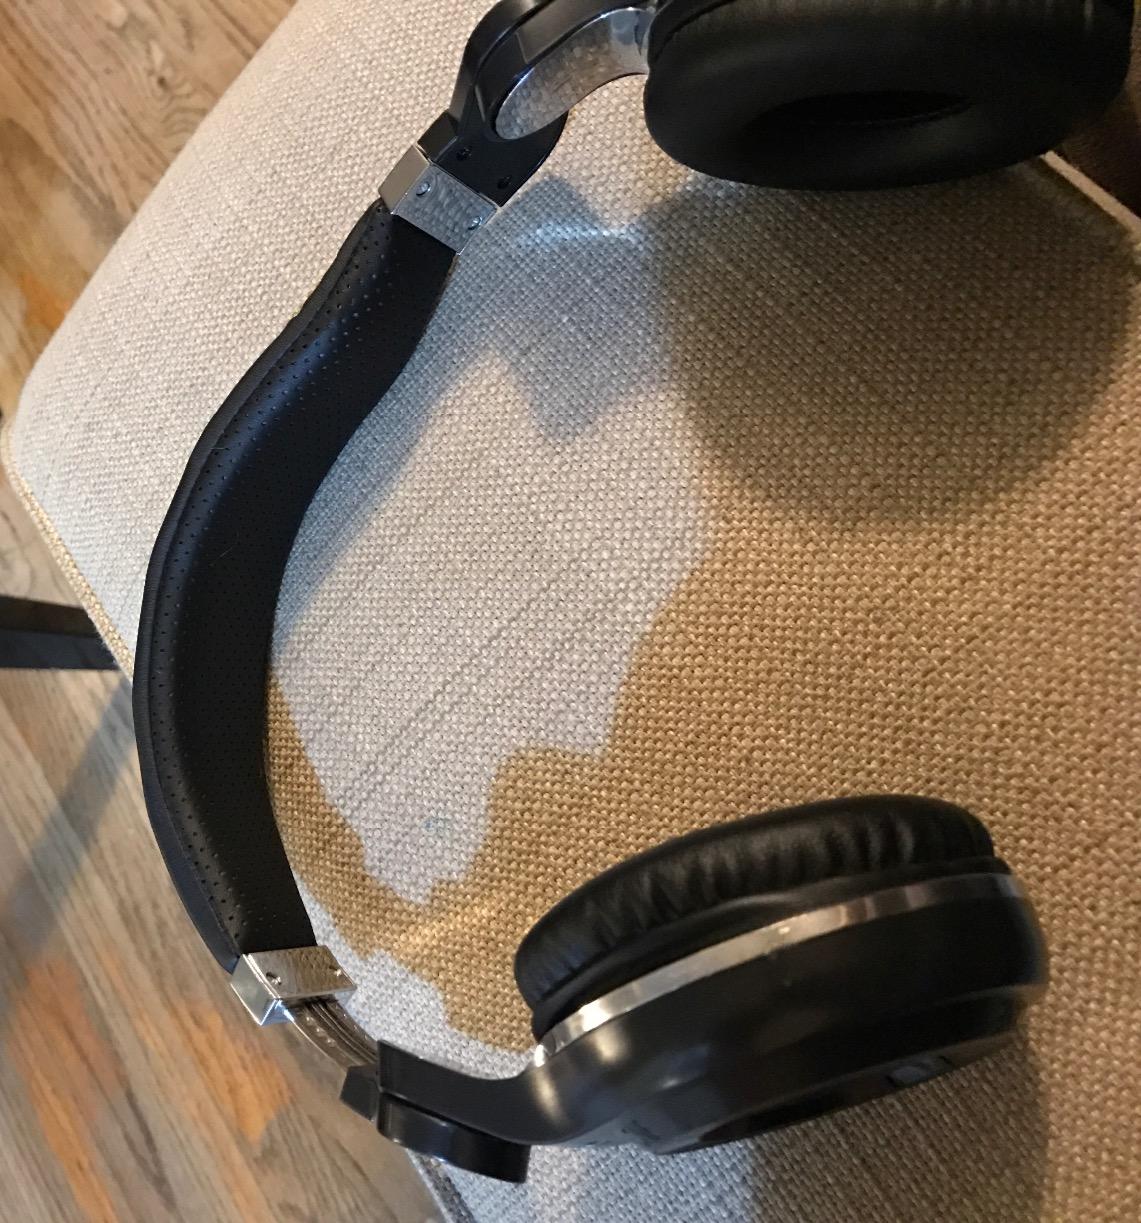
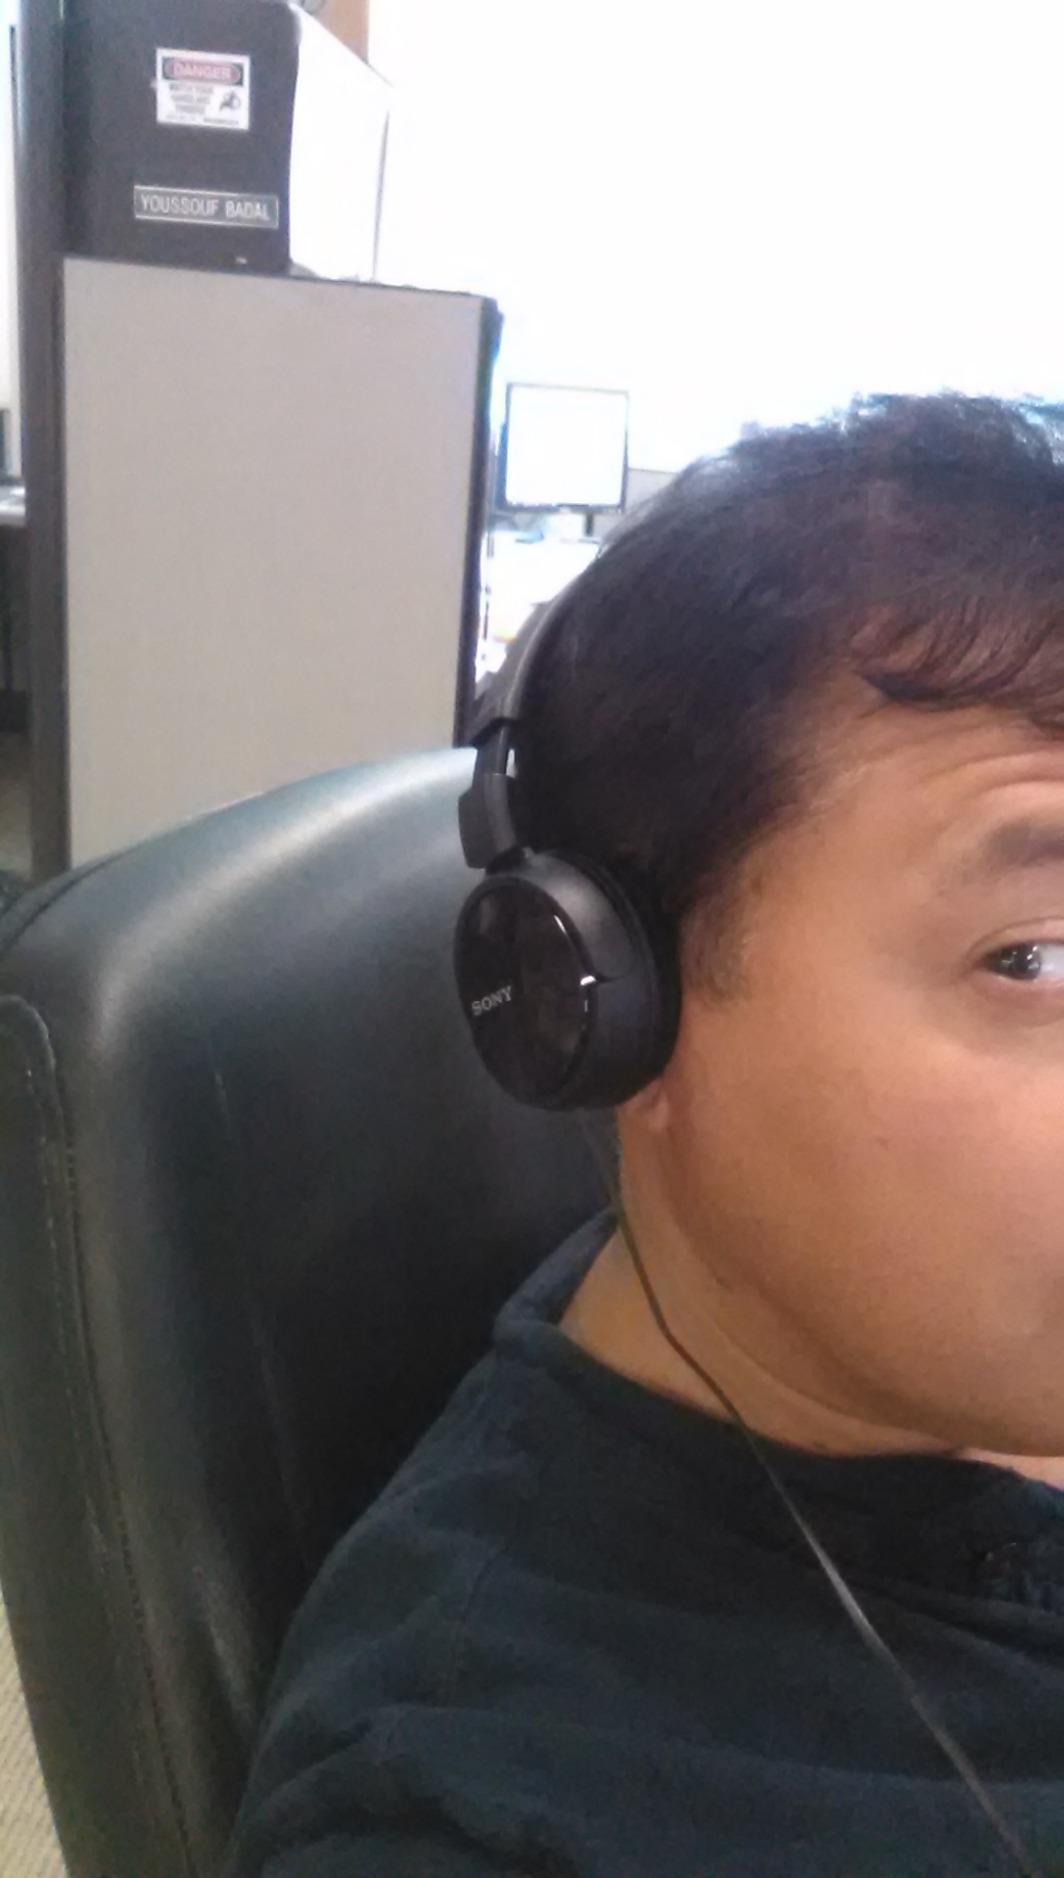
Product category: headphones
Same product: no